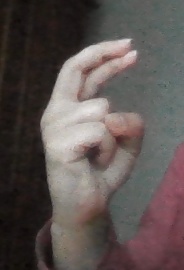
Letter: zay